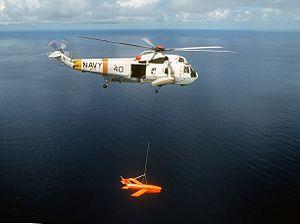
Un drone cible est un véhicule aérien sans pilote, généralement radiocommandé, généralement utilisé dans la formation des équipages antiaériens.